Crow Foot

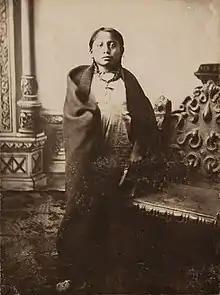
Crow Foot

Crow Foot (c. 1876 – December 15, 1890) was the son of Sitting Bull of the Lakota.